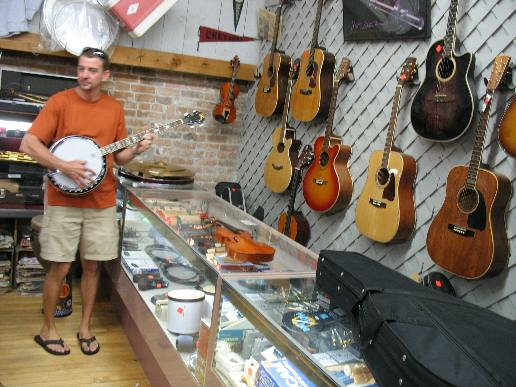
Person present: Yes